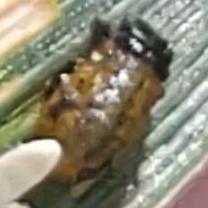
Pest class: cereal_leaf_beetle